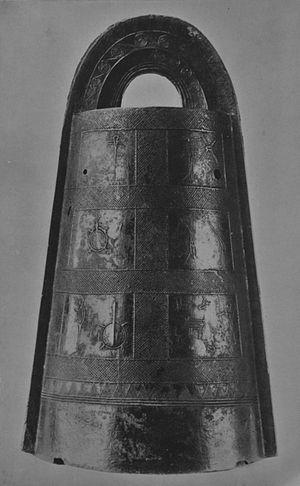
La période Yayoi ou ère Yayoi est l'une des quatorze subdivisions traditionnelles de l'histoire du Japon. Précédée par la période Jōmon et suivie par la période Kofun, c'est la première période de culture agraire au Japon et on y voit se développer rapidement la culture du riz en rizières inondées. Cette période voit aussi, peu après, son premier âge du bronze - âge du fer dont les technologies ainsi que certains traits caractéristiques de la céramique et la culture du riz en rizières inondées ont clairement été importés depuis la Corée. Ces échanges avec la Corée se sont faits sur une longue période, au cours de sa période de la céramique Mumun, puis des trois confédérations, les Samhan et des Trois Royaumes, ensuite.
Les dōtaku sont des cloches japonaises fondues dans un bronze relativement peu épais et richement ornementées. Les cloches dōtaku apparaissent dans des dépôts rituels à la période Yayoi moyen, mais de nombreux dōtaku anciens datent des IIᵉ et IIIᵉ siècles. Au cours d'une des premières phases de leur évolution les dōtaku ont été ornés de motifs représentants des éléments de la nature et des animaux ou des scènes de chasse, de travail agricole etc., les historiens pensent que les dōtaku servaient aux prières pour avoir une bonne récolte. En effet les animaux y figurant étaient des ennemis naturels des parasites attaquant les rizières.